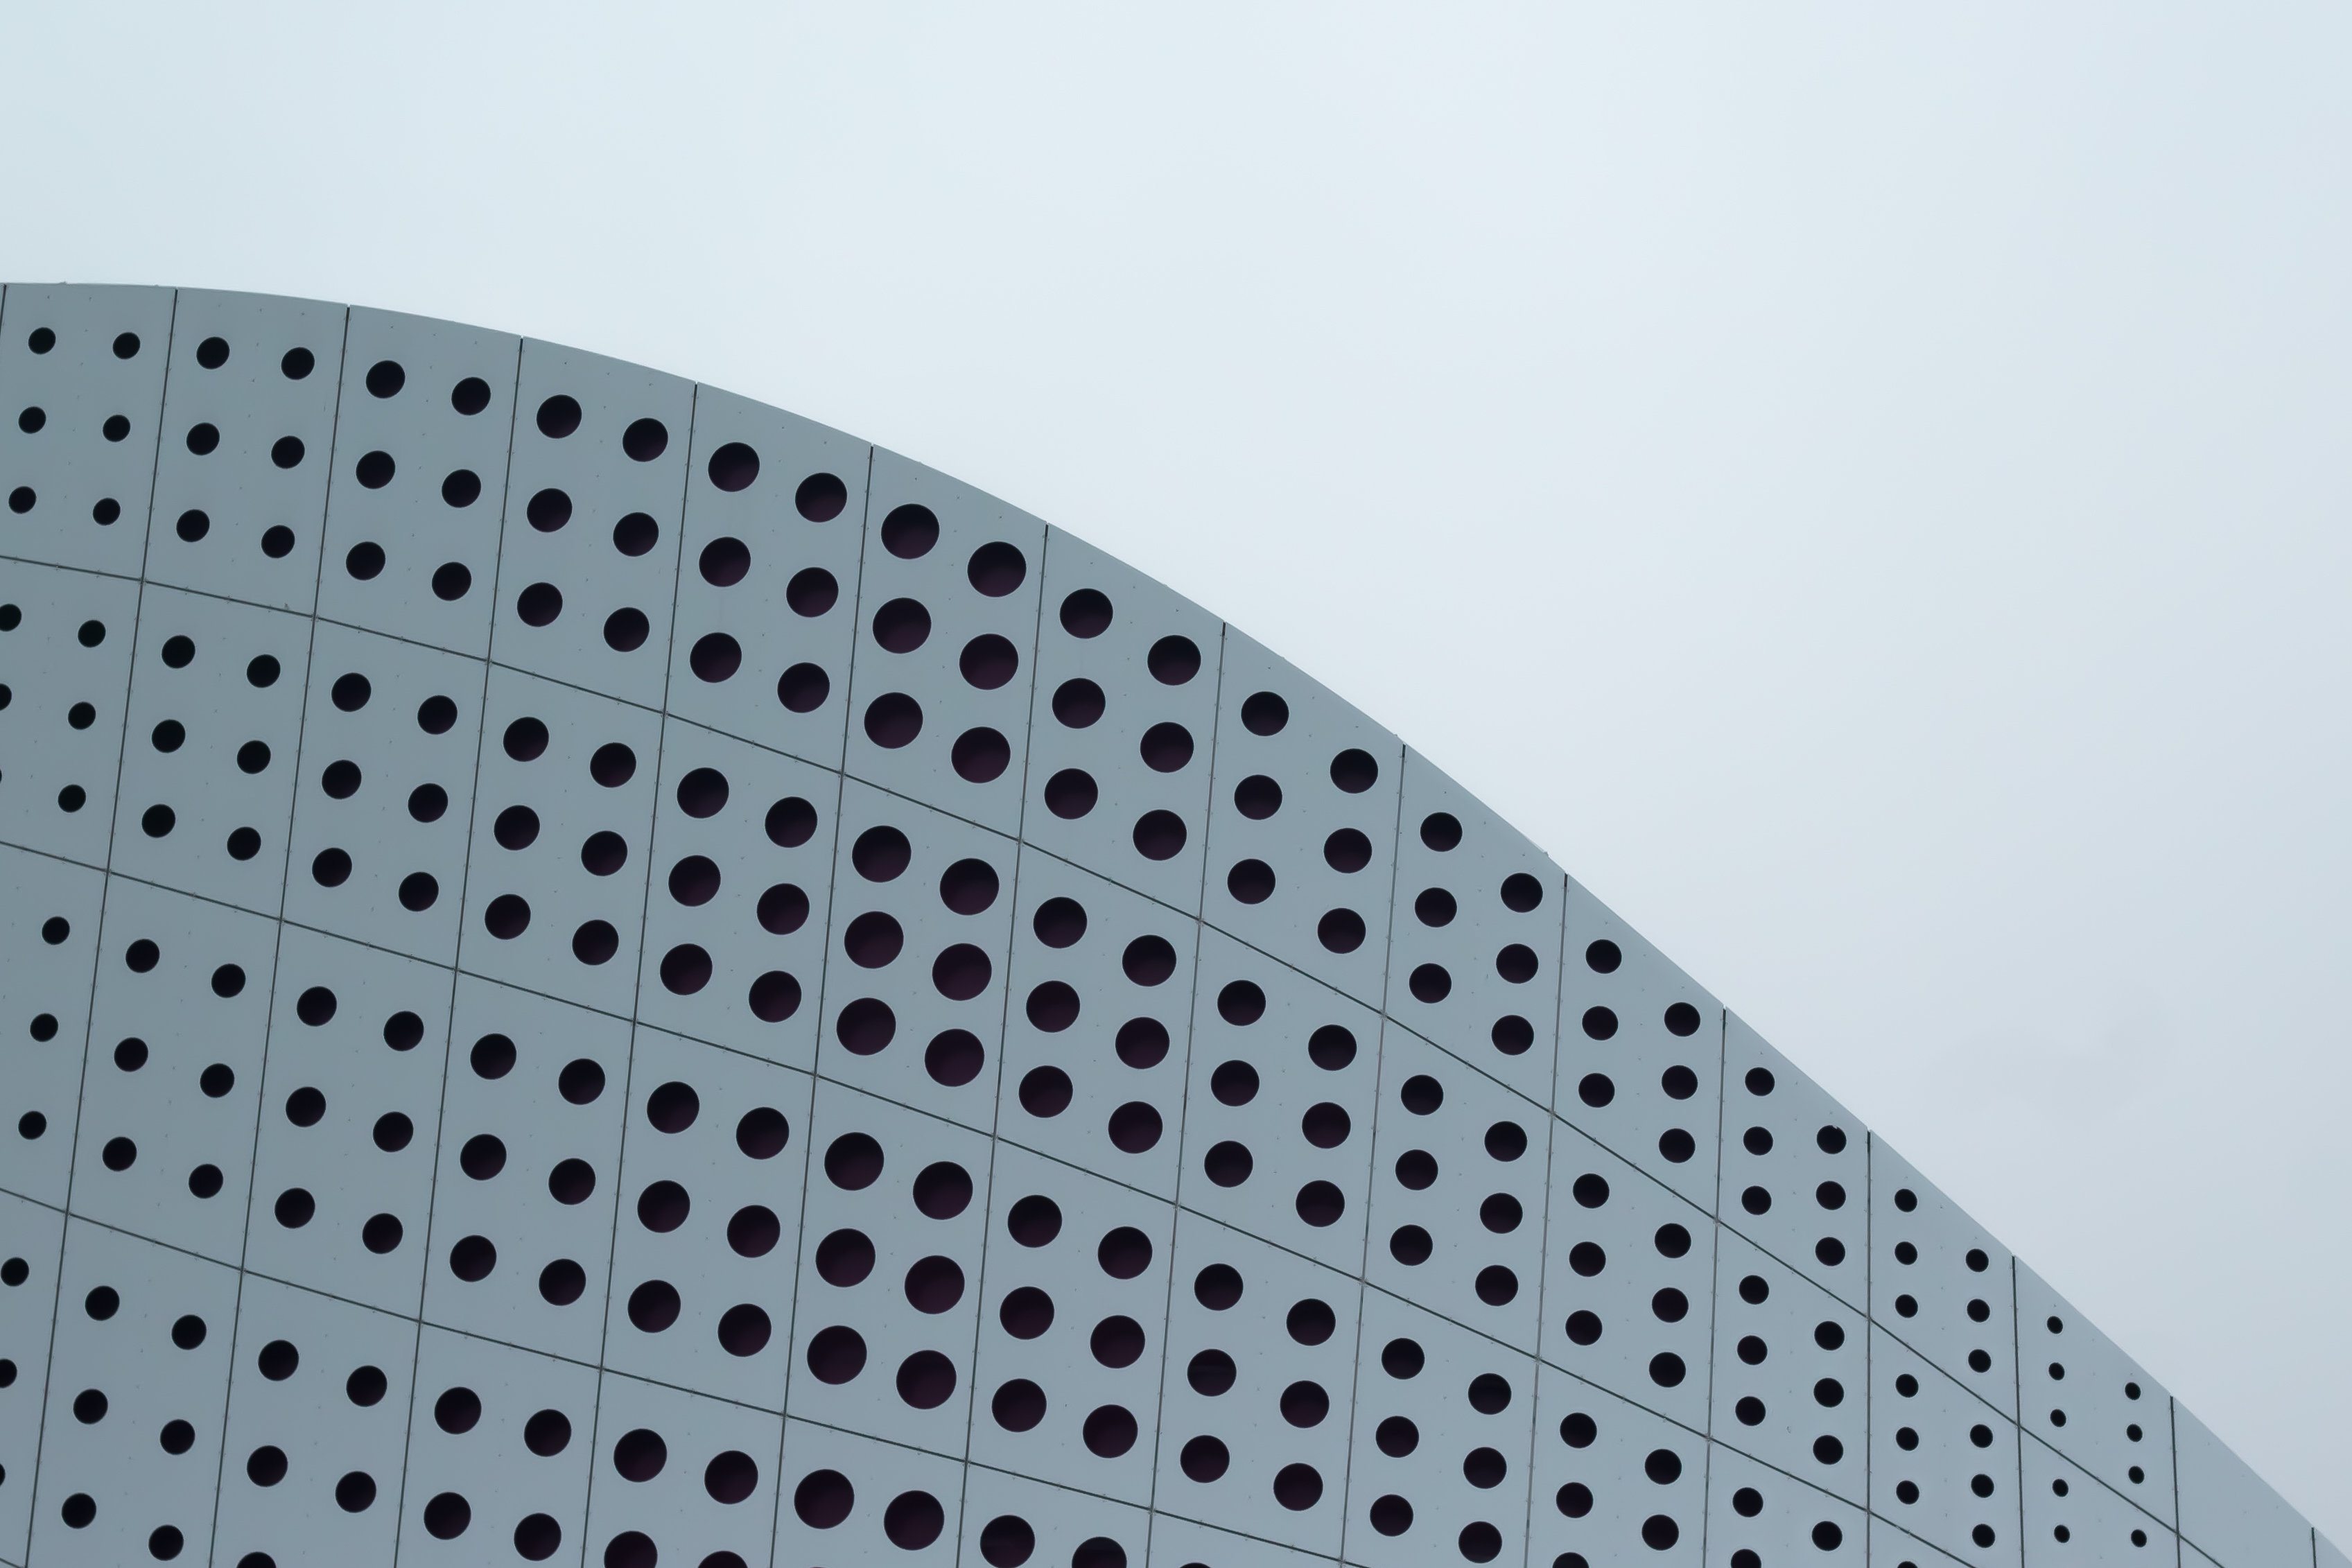
wing, white, building, skyscraper, ceiling, pattern, line, facade, modern, material, circle, modern architecture, design, contemporary, shape